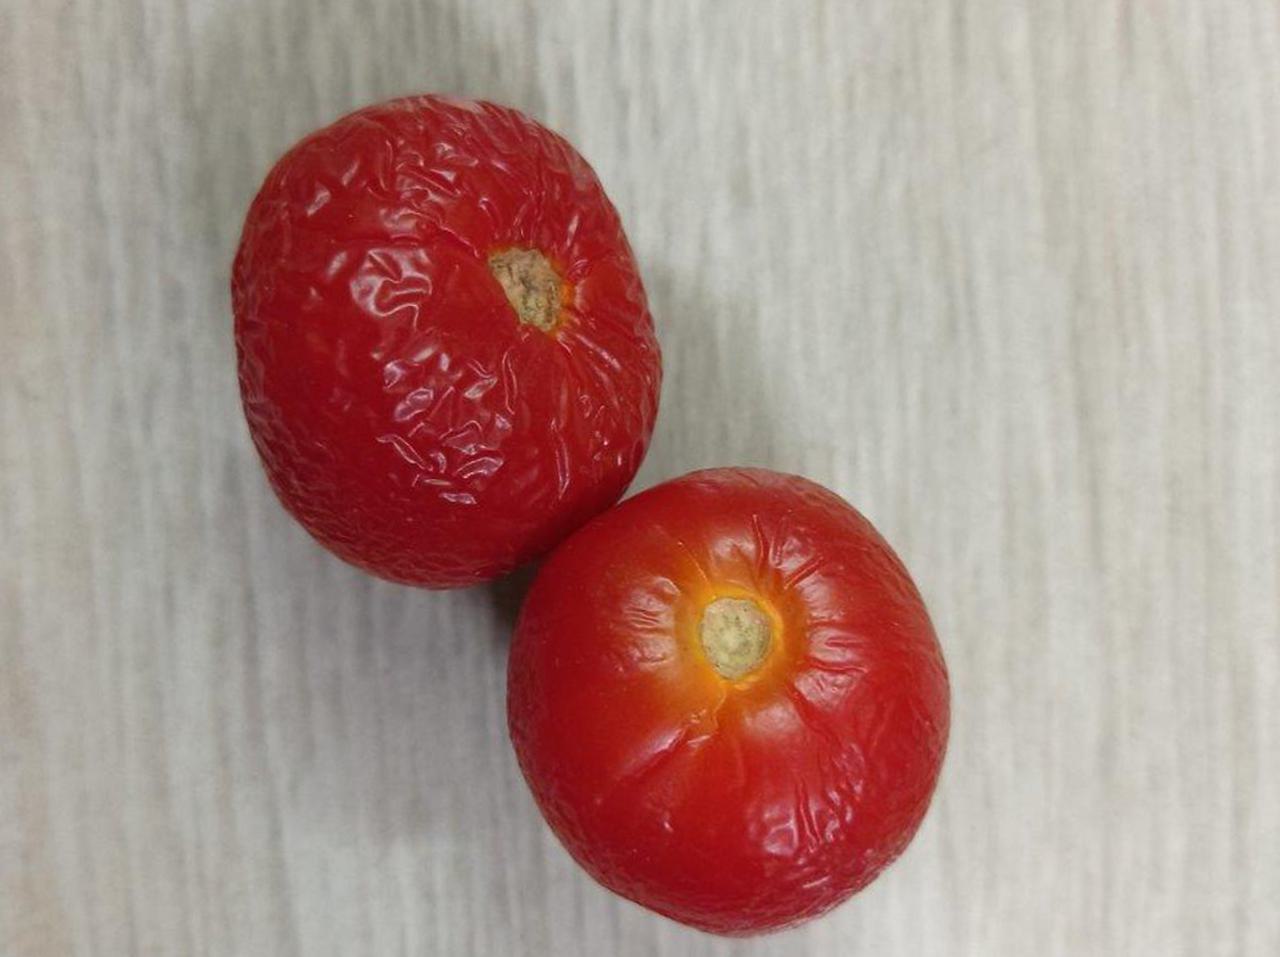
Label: Rotten